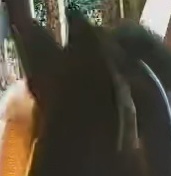
Face region: ears (position_of_ears)
Pain indicator: not_present